Erwin House (Greenwood, Florida)

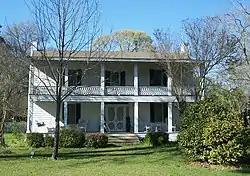

The Erwin House (also known as the Syfrett House) is a historic site located in Greenwood, Florida. It is situated on Fort Road, east of SR 71. On June 5, 1974, it was added to the U.S. National Register of Historic Places.